List of public transport routes in Adelaide

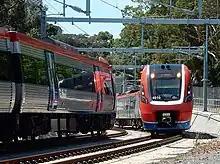
4000 Class EMUs pass through the Goodwood rail underpass, where the Seaford and Belair lines separate.

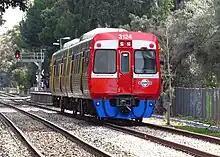
Adelaide Metro railcar 3124 on the Belair Line in Adelaide's south

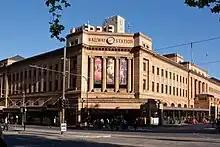
Entrance to Adelaide Railway Station, the main terminus station for all railway lines on the network.

There are 4 main lines and 2 branch lines on the Adelaide Metro rail network, spanning approximately 132km of track. Construction of a third branch line, the Port Dock line, is currently underway, which will bring the total number of railways lines on the network to seven. The Seaford, Flinders and Gawler lines are fully electrified, and are operated by A-City 4000 Class trains. The Outer Harbor, Grange and Belair lines are currently operated by diesel-powered 3000 class railcars.